Empire: Wargame of the Century

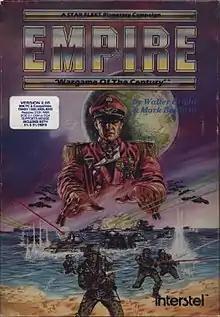

Empire: Wargame of the Century is a video game based on "Empire" developed by Walter Bright and published by Interstel Corporation in 1987.